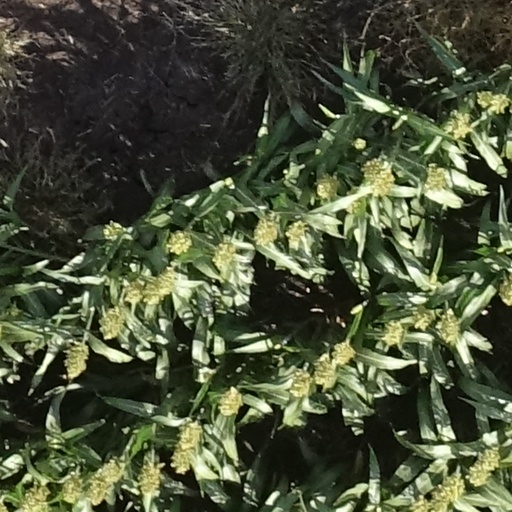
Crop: sorghum